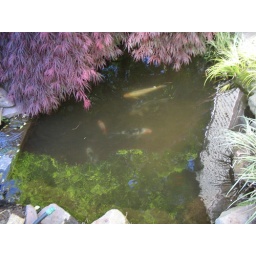
the fish in laura's dirty pond